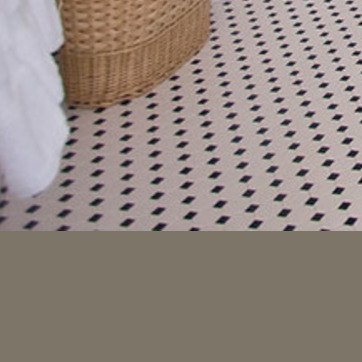
Material: tile